Price River Formation

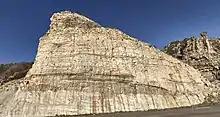

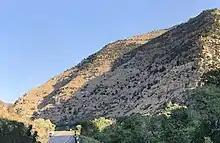
Price River Formation exposed in the canyon walls of Price Canyon, Carbon County, Utah. This is the general area for the type section.

The Price River Formation is a geologic formation in Utah. It preserves fossils dating back to the Cretaceous period. The Price River Formation is approximately thick at its type locality (Price River Canyon) and consists